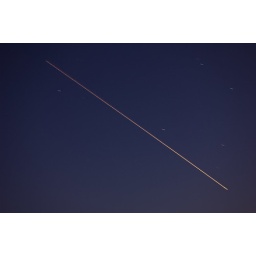
Long exposure shot of a airplane in the night sky